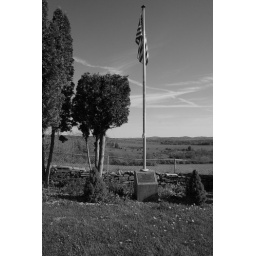
american flag overlooking hoyer hill in black and white 52508